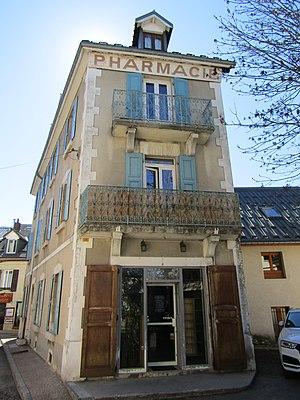
Immeuble de l'ancienne pharmacie de Villard-de-Lans (1930's) en mars 2019
La pharmacie est la science s'intéressant à la conception, au mode d'action, à la préparation et à la dispensation de médicaments. Cette dispensation prend en compte les interactions médicamenteuses possibles entre les molécules chimiques ou bien encore, les interactions avec des produits comestibles. Elle permet également la vérification des doses et/ou d'éventuelles contre-indications. C'est à la fois une branche de la biologie, de la chimie et de la médecine.